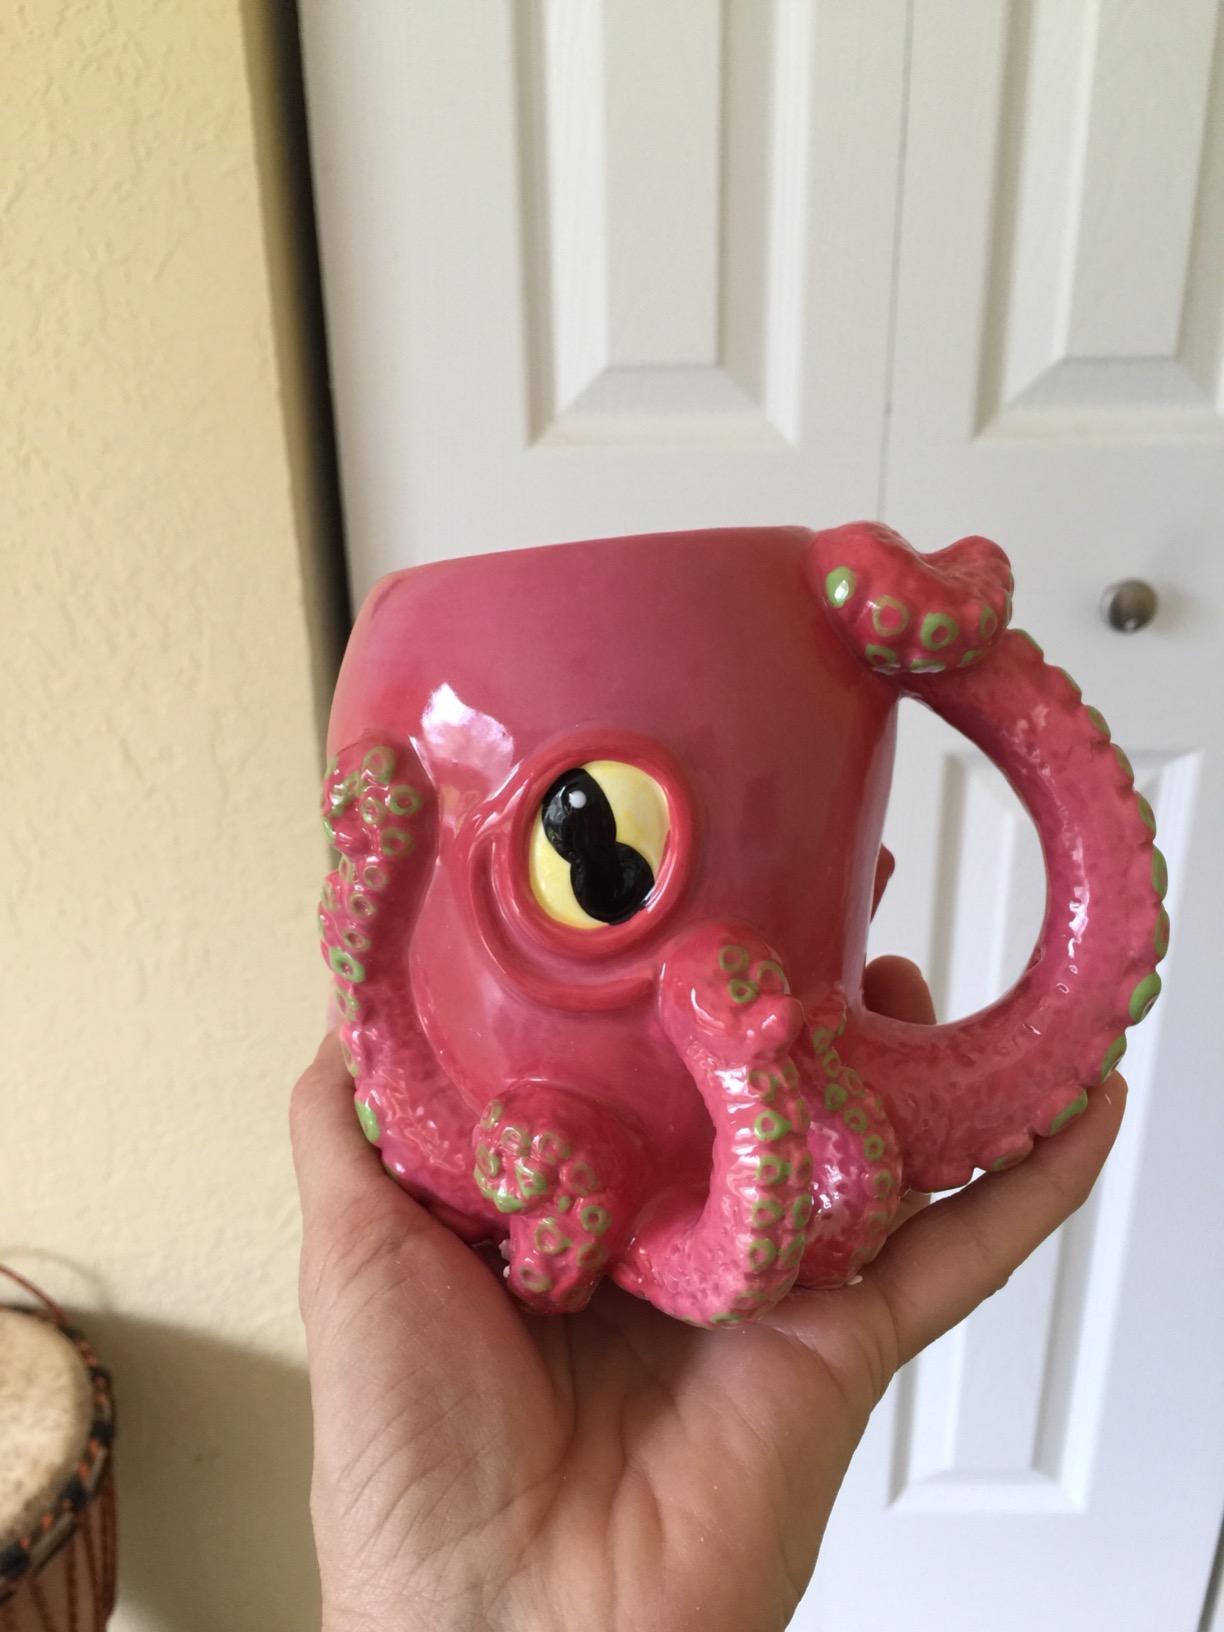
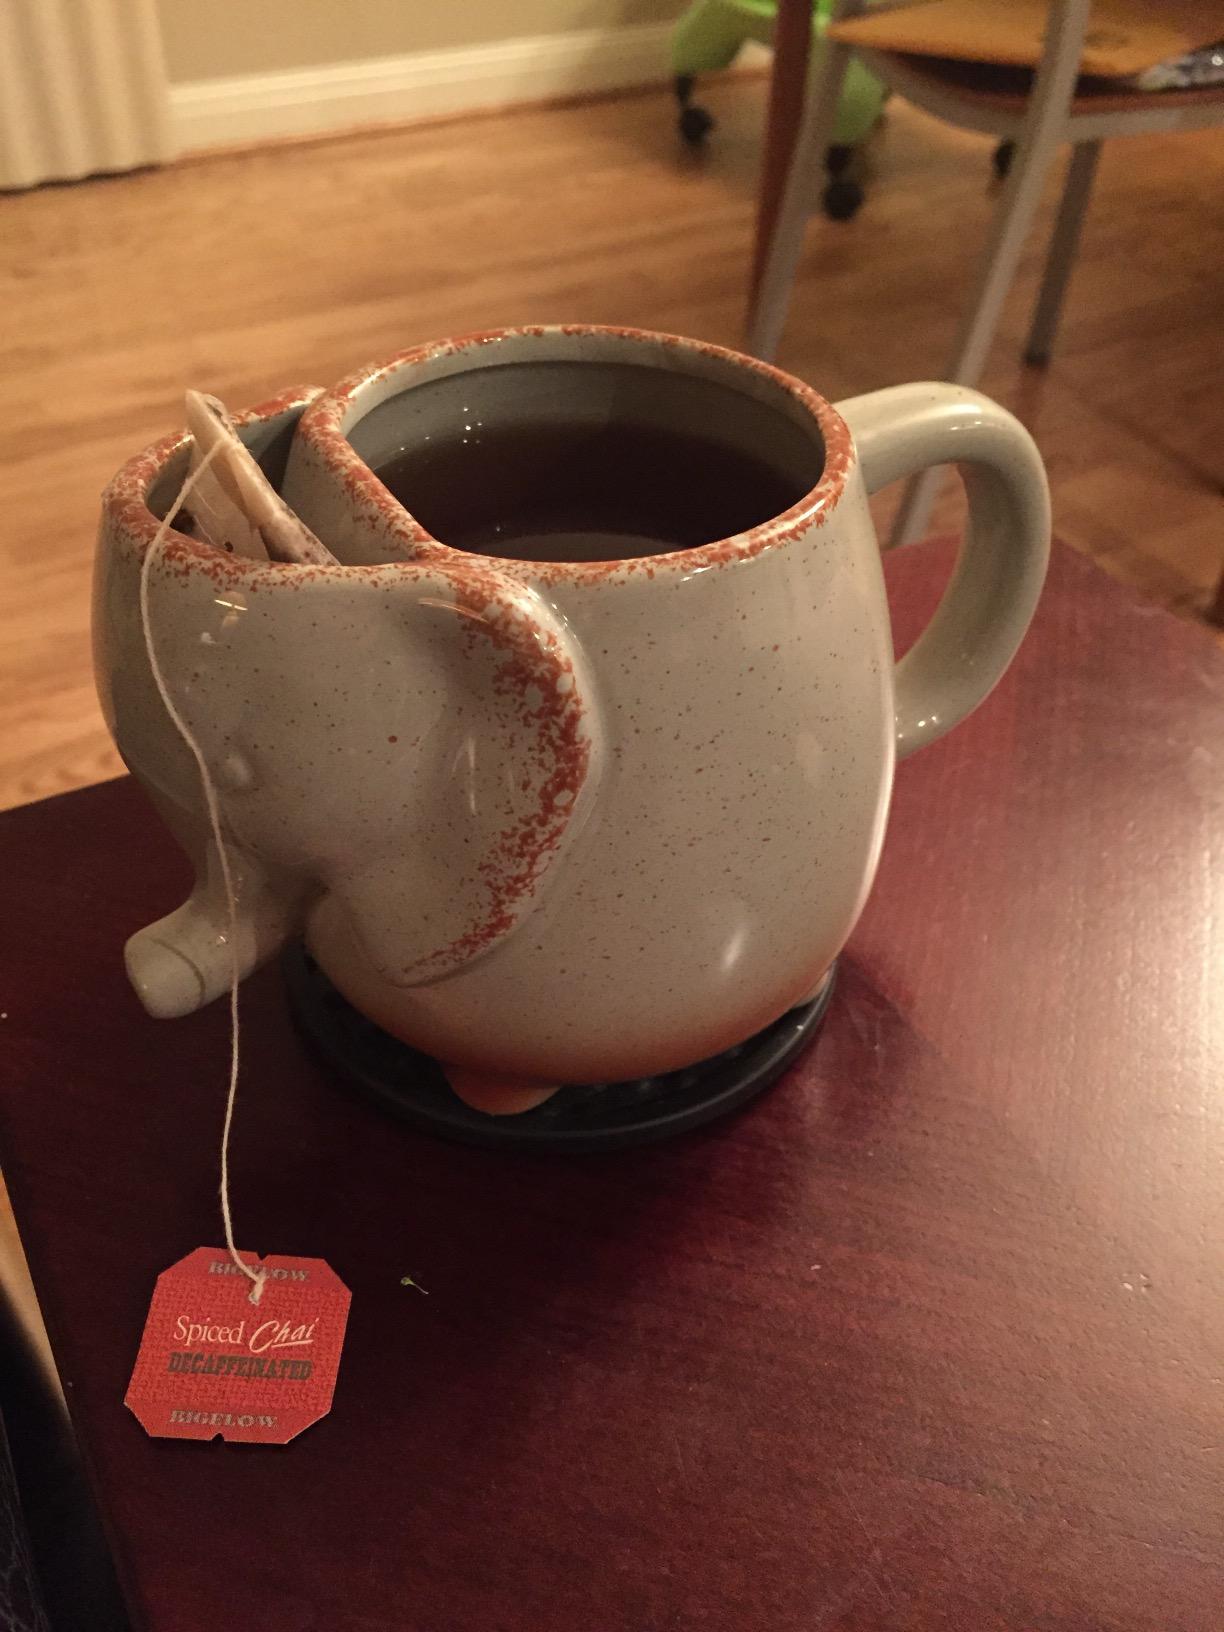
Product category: items_mug
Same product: no